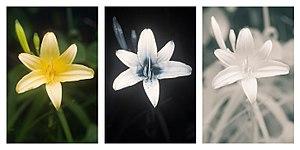
Le guide de nectar, appelé aussi guide à nectar ou guide nectarifère correspond, chez certaines espèces de fleurs, à des dessins particuliers sur les pétales ayant pour fonction de guider les pollinisateurs vers leur nourriture, généralement du nectar, du pollen, ou les deux. Certaines plantes attirent par leurs guides les pollinisateurs vers leurs résines, leurs parfums, leurs cires ou leurs huiles : ce ne sont pas des guides nectarifères au sens propre mais ils ont un rôle dans le guidage des insectes. Aussi, le terme général de guide floral, inventé par P. G. Kevan en 1983, est parfois utilisé.